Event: Ecuador Earthquake
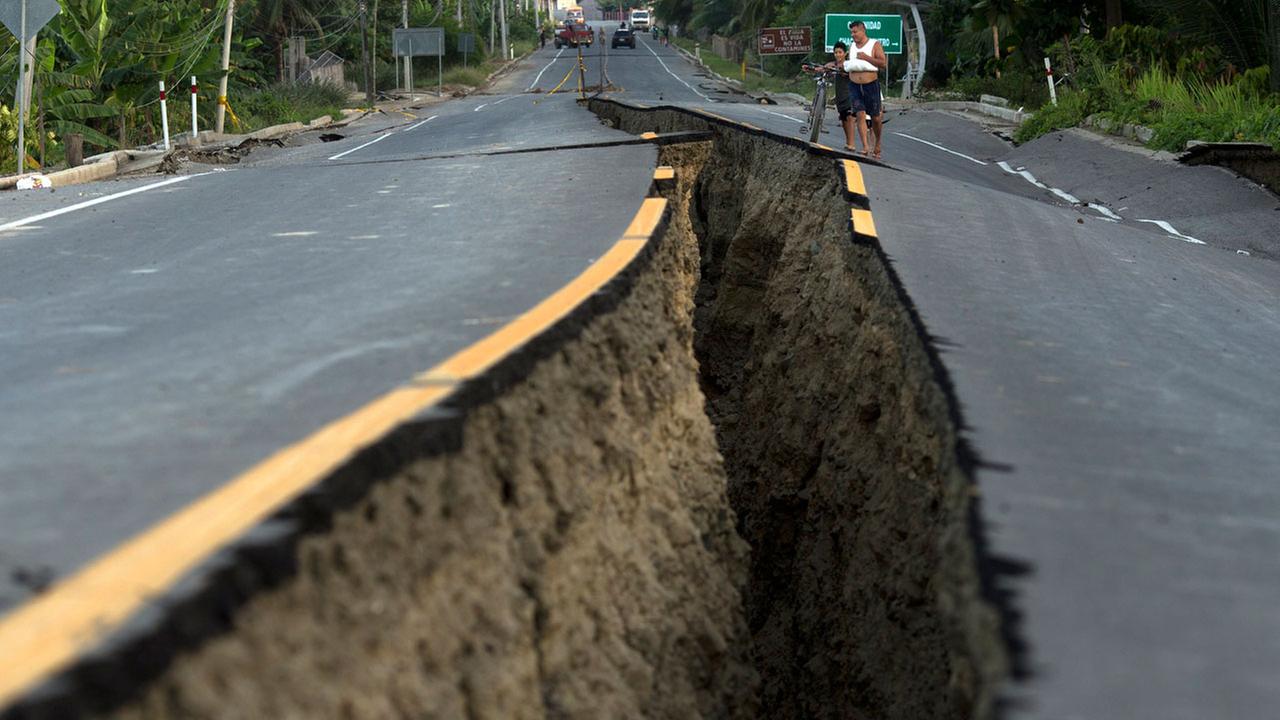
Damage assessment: damage